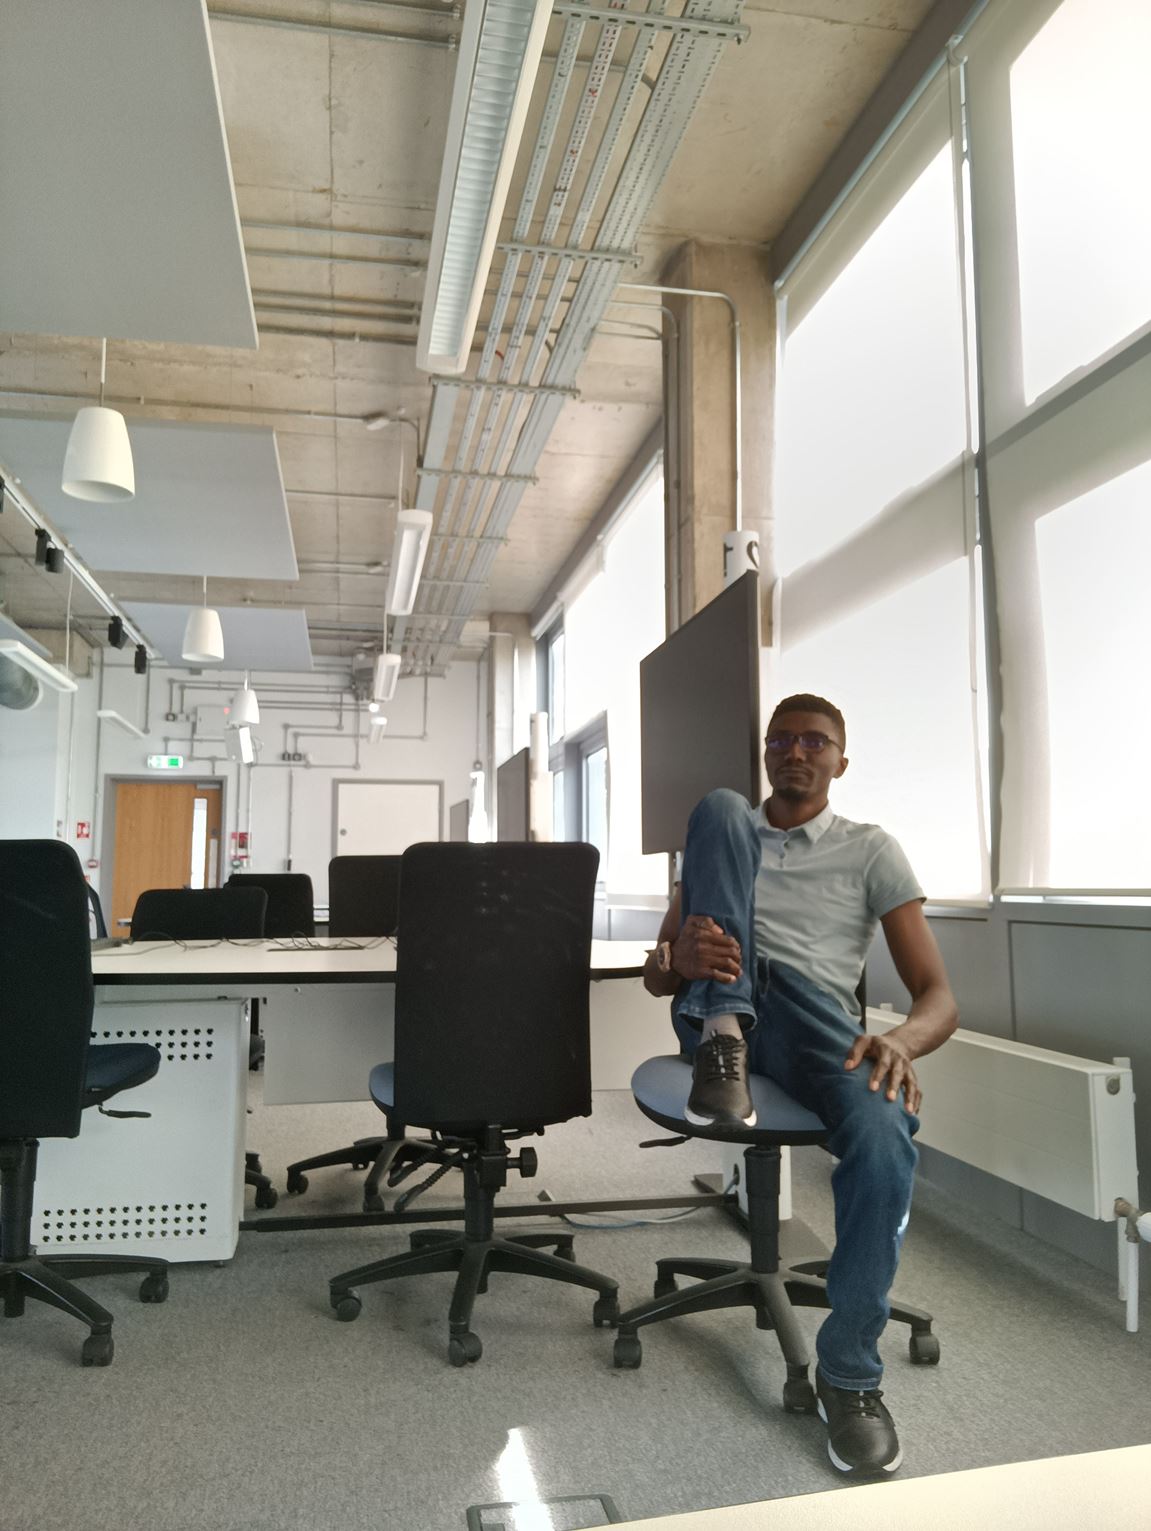
Posture: sit